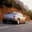
Label: automobile